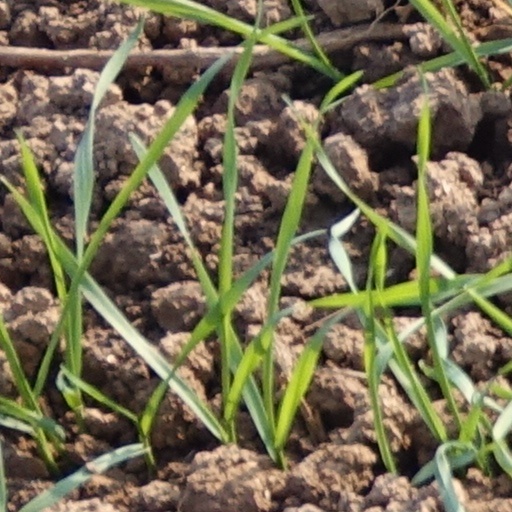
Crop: wheat